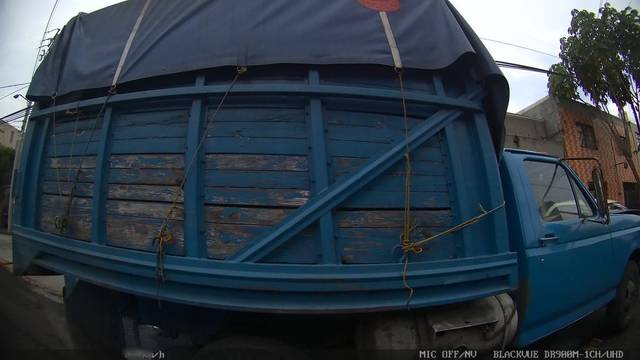
Region: Mexico
Coordinates: 19.467, -99.084